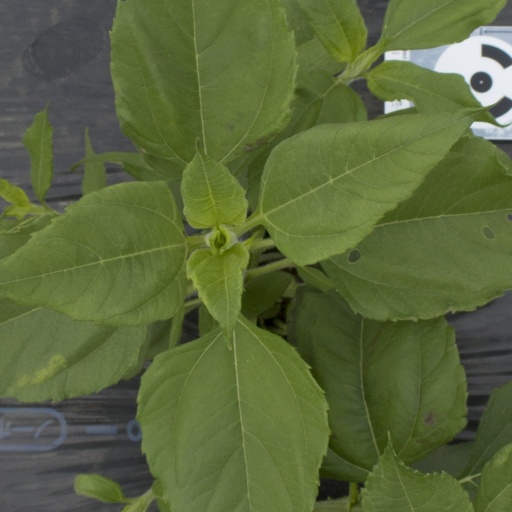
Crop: Jerusalem artichoke